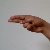
The image shows a hand gesture representing the letter 'H' in Indian Sign Language.